Henry Bagshawe

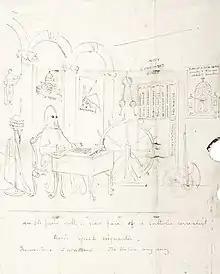
Sketch by A. W. N. Pugin in a letter of 1841 to his friend Henry Bagshawe, satirising Bagshawe's supposed judicial role in deciding between neo-classical and Gothic architecture for a new Lincoln's Inn Fields Catholic church in London

Bagshawe was received into the Roman Catholic Church at St Patrick's Church, Soho Square in 1834, by the Rev. Edward Norris. When Nicholas Wiseman was in London at the Sardinian Chapel in 1835–6, he stayed with Bagshawe.